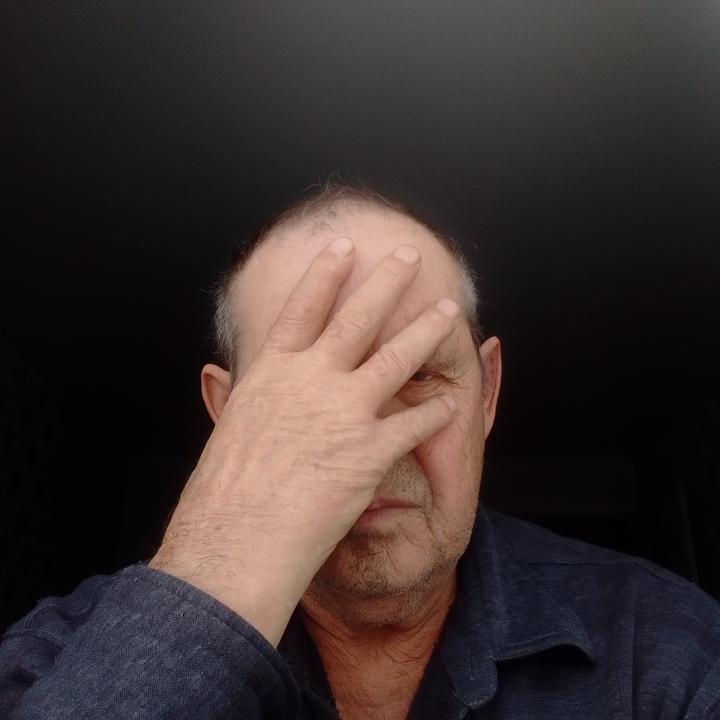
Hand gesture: no_gesture